God's Acre

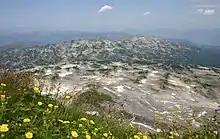
Gottesacker plateau in the Allgäu Alps

God's Acre is a churchyard, specifically the burial ground. The word comes from the German word "Gottesacker" ("Field of God"), an ancient designation for a burial ground. The use of "Acre" is related to, but not derived from the unit of measurement and can be of any size. In the early 17th century the term was used as a translation of the German, but by the end of the century, it was accepted as an English term.